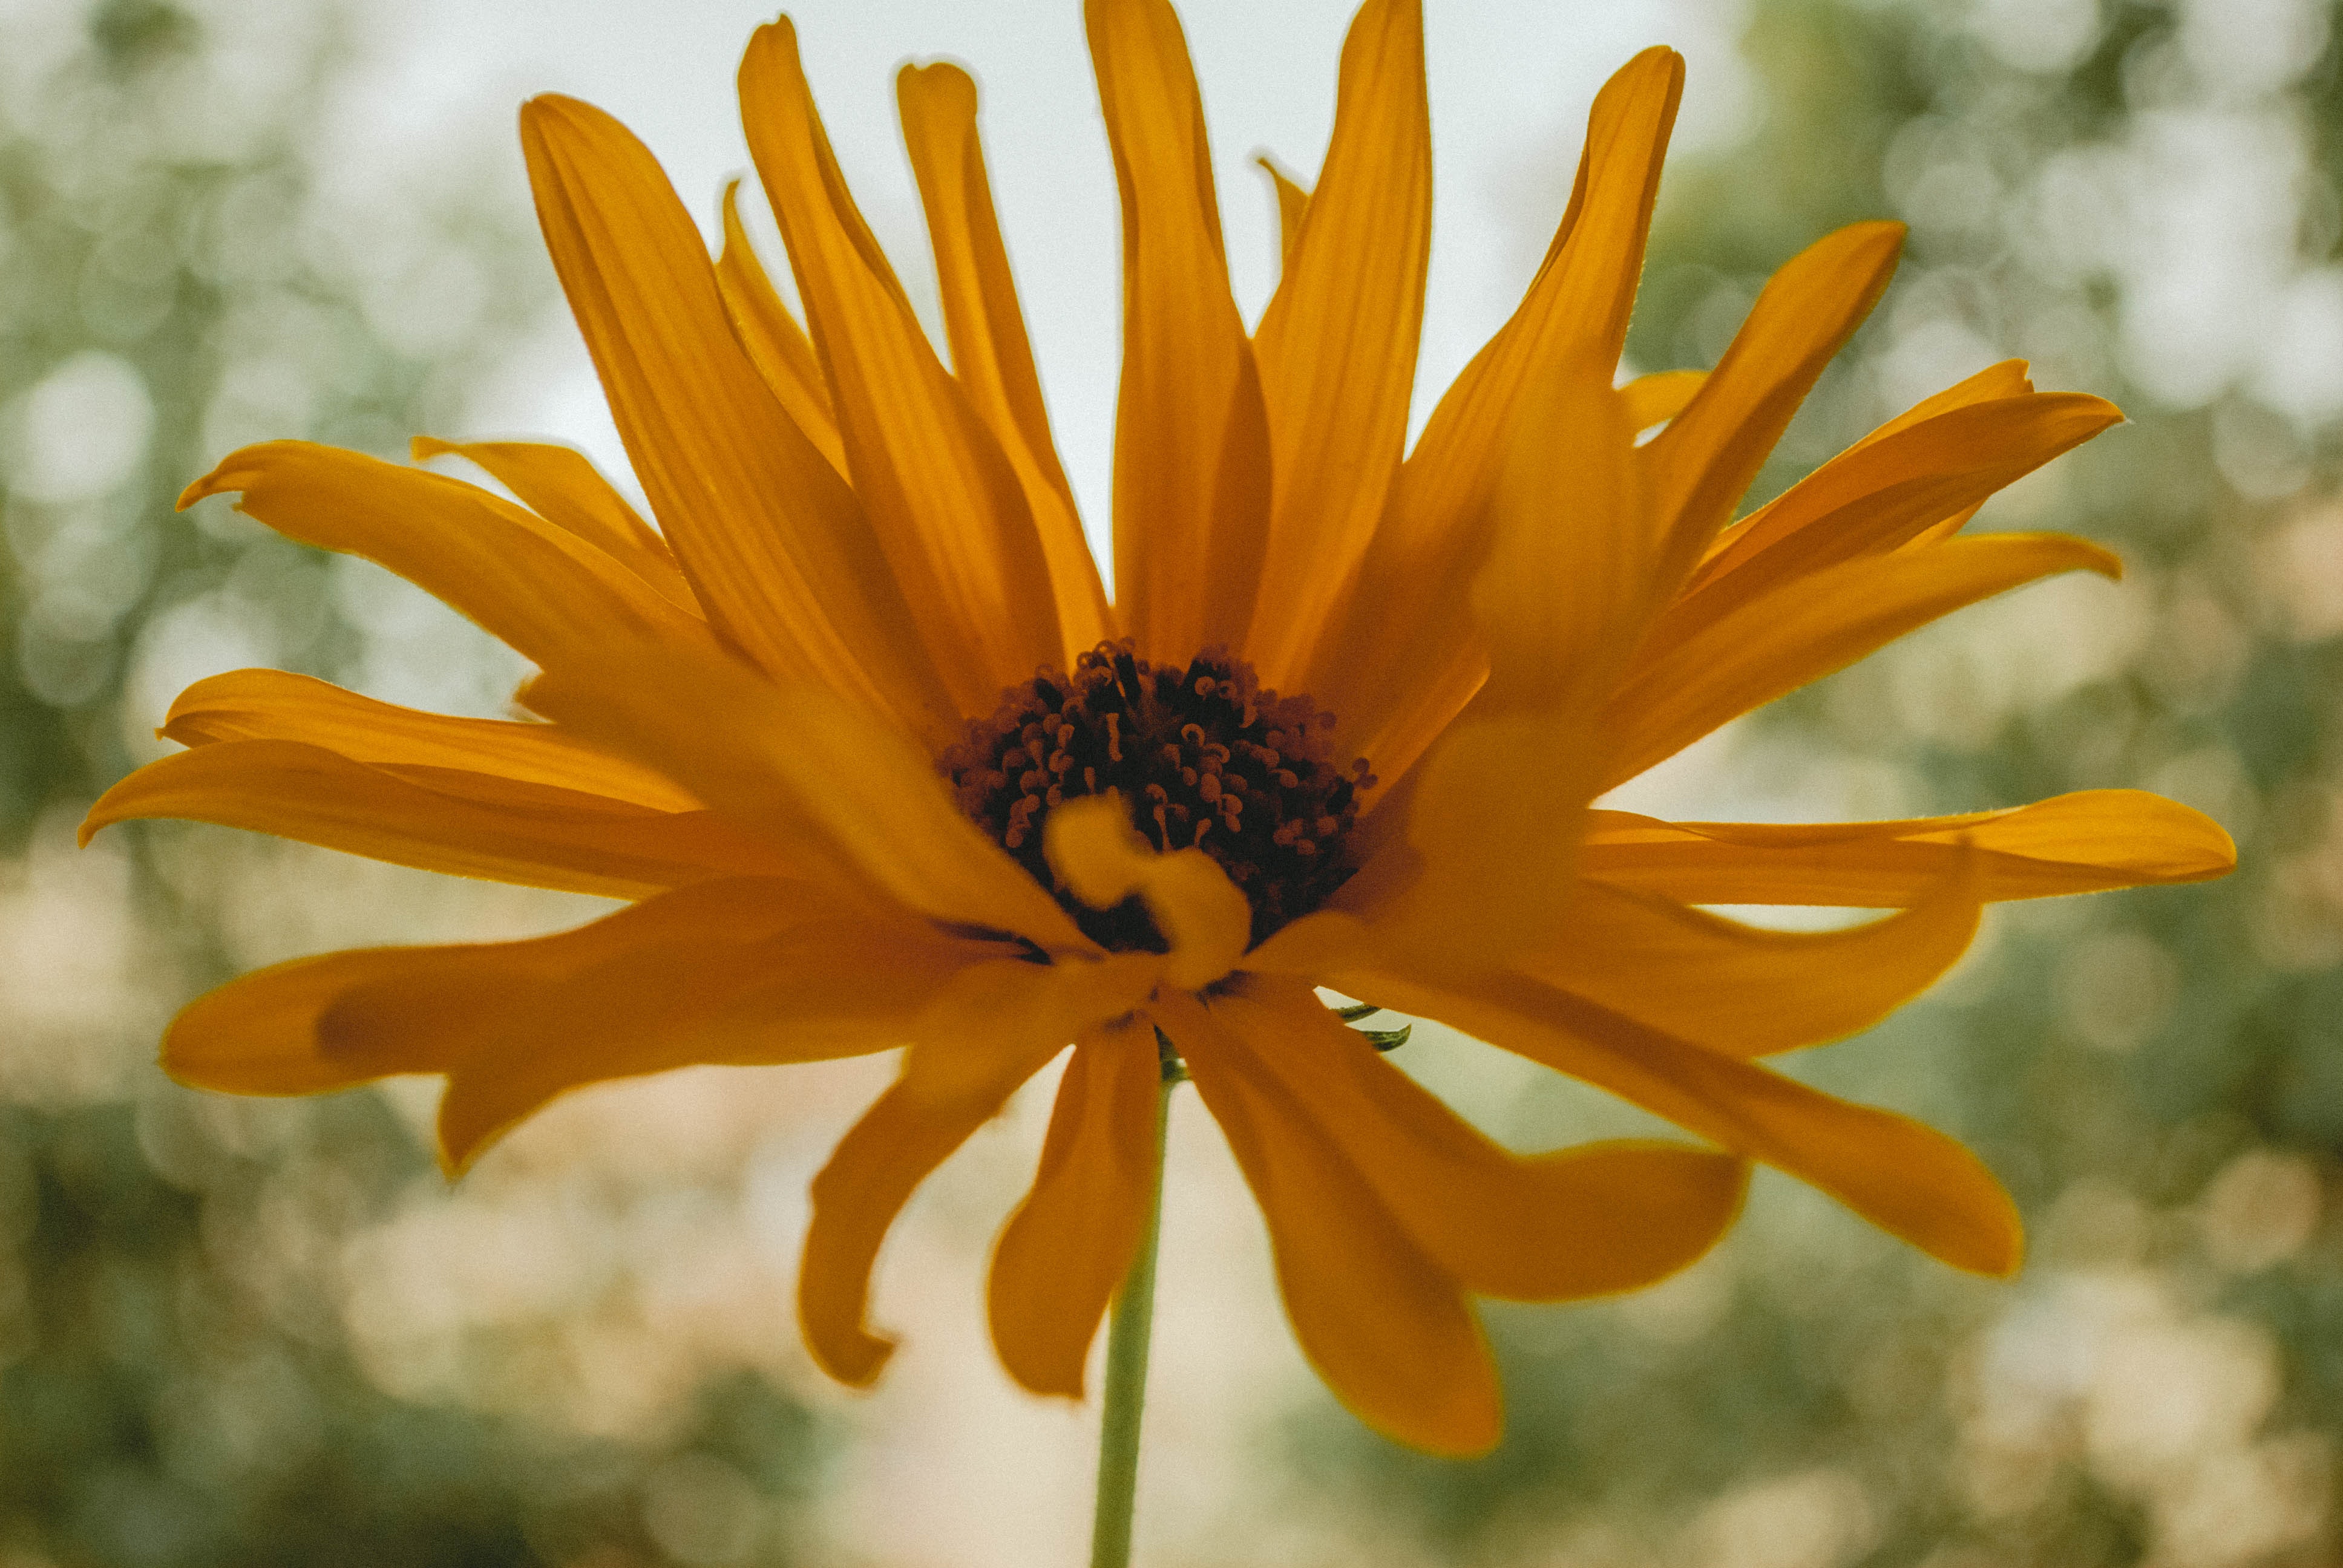
flower, petal, english marigold, plant, yellow, flowering plant, botany, pollen, close up, wildflower, Euryops pectinatus, macro photography, plant stem, annual plant, calendula, sunlight, daisy family, daisy, perennial plant